Goodman–Stark House

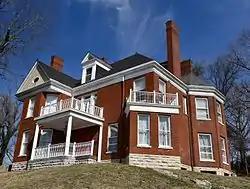

Goodman–Stark House, also known as the Stark–Unsell House, is a historic home located at Louisiana, Pike County, Missouri. It was built about 1894, and is a -story, Queen Anne style brick dwelling. It has a steeply pitched hipped and gabled roof with intersecting ridges and a front-facing gable, prominent masonry chimneys and an asymmetrical facade with bay windows and balustraded porches.